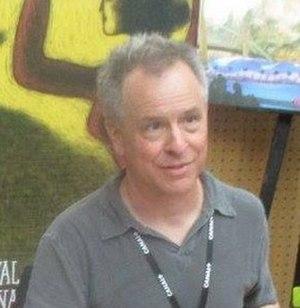
Zootopie, ou Zootopia au Québec, est le 135ᵉ long-métrage d'animation et le 55ᵉ « Classique d'animation » des studios Disney réalisé par Byron Howard et Rich Moore. Entièrement réalisé en images de synthèse, le film est une comédie policière et un buddy movie sorti en salles en 2016. Il raconte l'histoire de l'optimiste et intrépide lapine Judy Hopps, lieutenant et nouvelle recrue de la police de Zootopie, ville exclusivement peuplée de mammifères anthropomorphes, où elle cherche à faire ses preuves en enquêtant sur la disparition d'une loutre avec l'aide du renard escroc Nick Wilde.